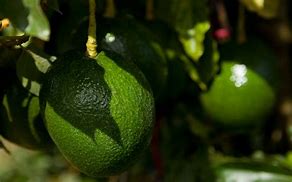
Label: Avocado